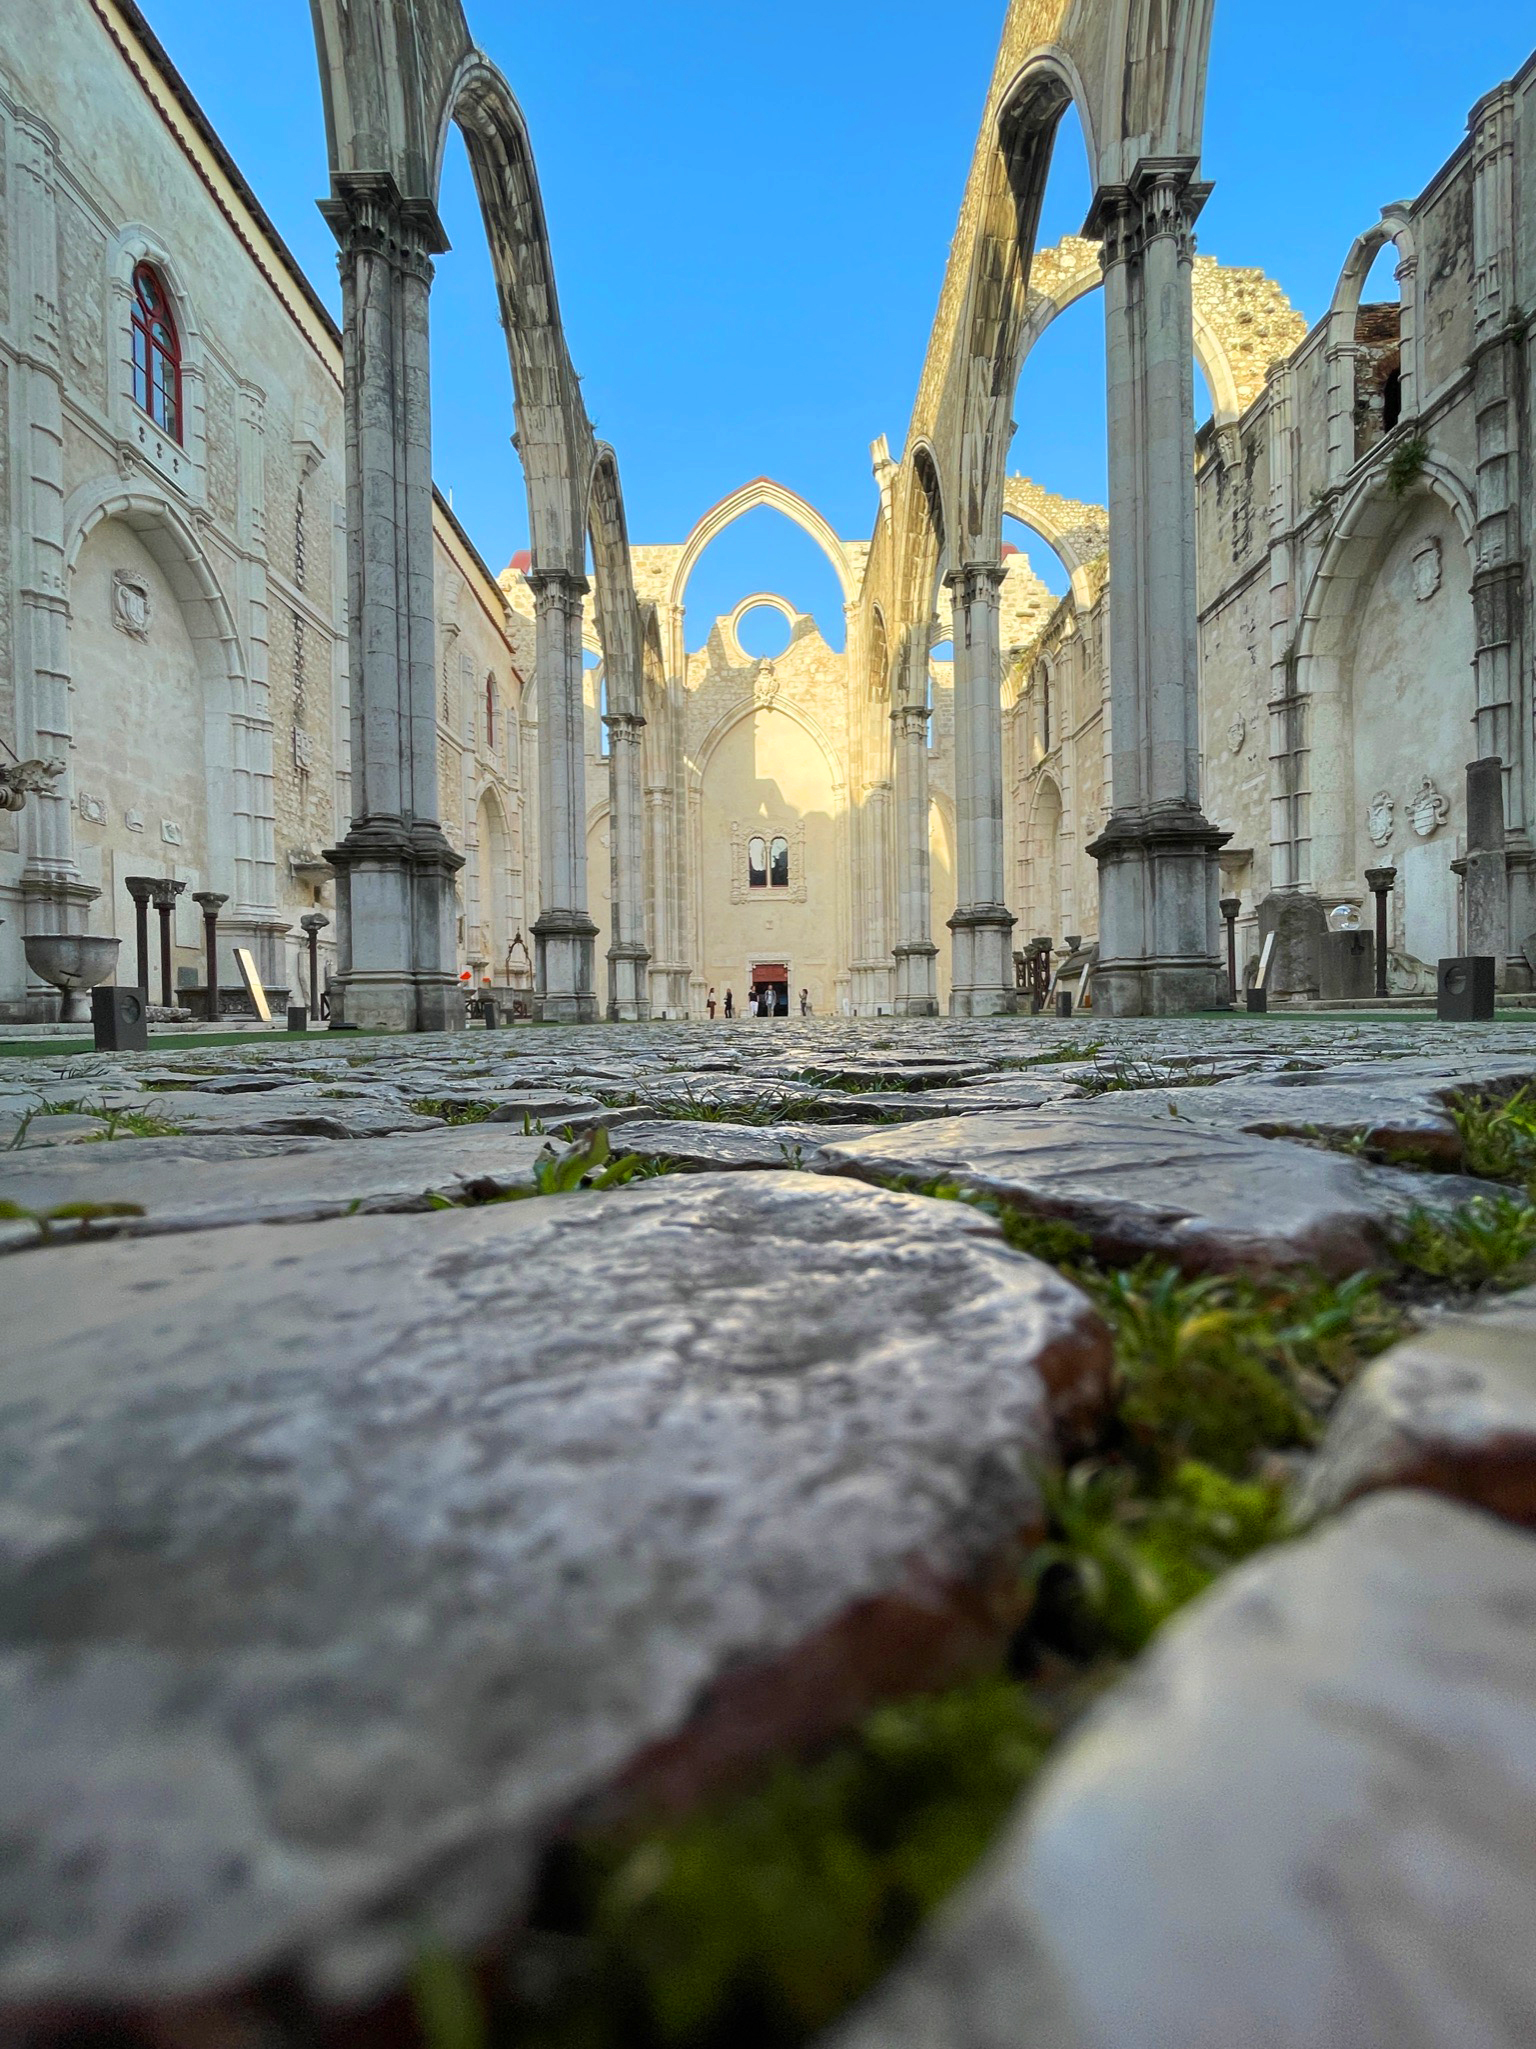
portugal, sky, water, light, wood, sunlight, road surface, biome, wall, grass, city, facade, column, brick, arch, flooring, alley, landscape, bridge, cobblestone, medieval architecture, reflection, rock, ancient roman architecture, ancient rome, stone wall, ancient history, road, shadow, history, street, metal, stock photography, historic site, archaeological site, arcade, ruins, concrete, brickwork, symmetry, tourism, byzantine architecture, town square, walkway, place of worship, evening, classical architecture, gothic architecture, church